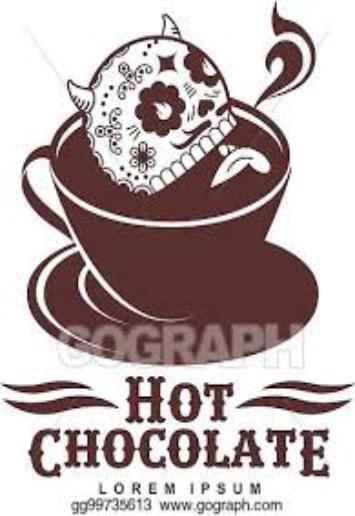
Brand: Hot chocolate
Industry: Food